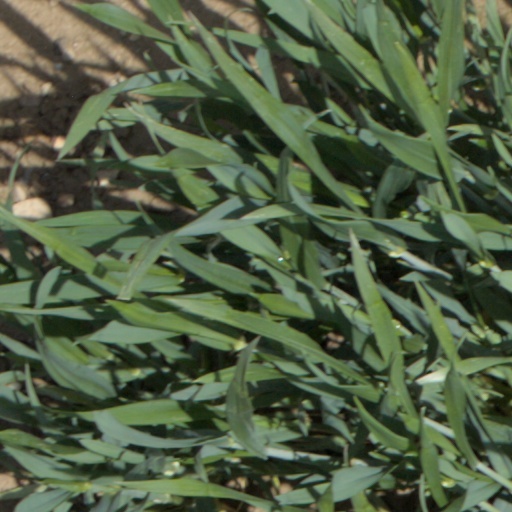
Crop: wheat